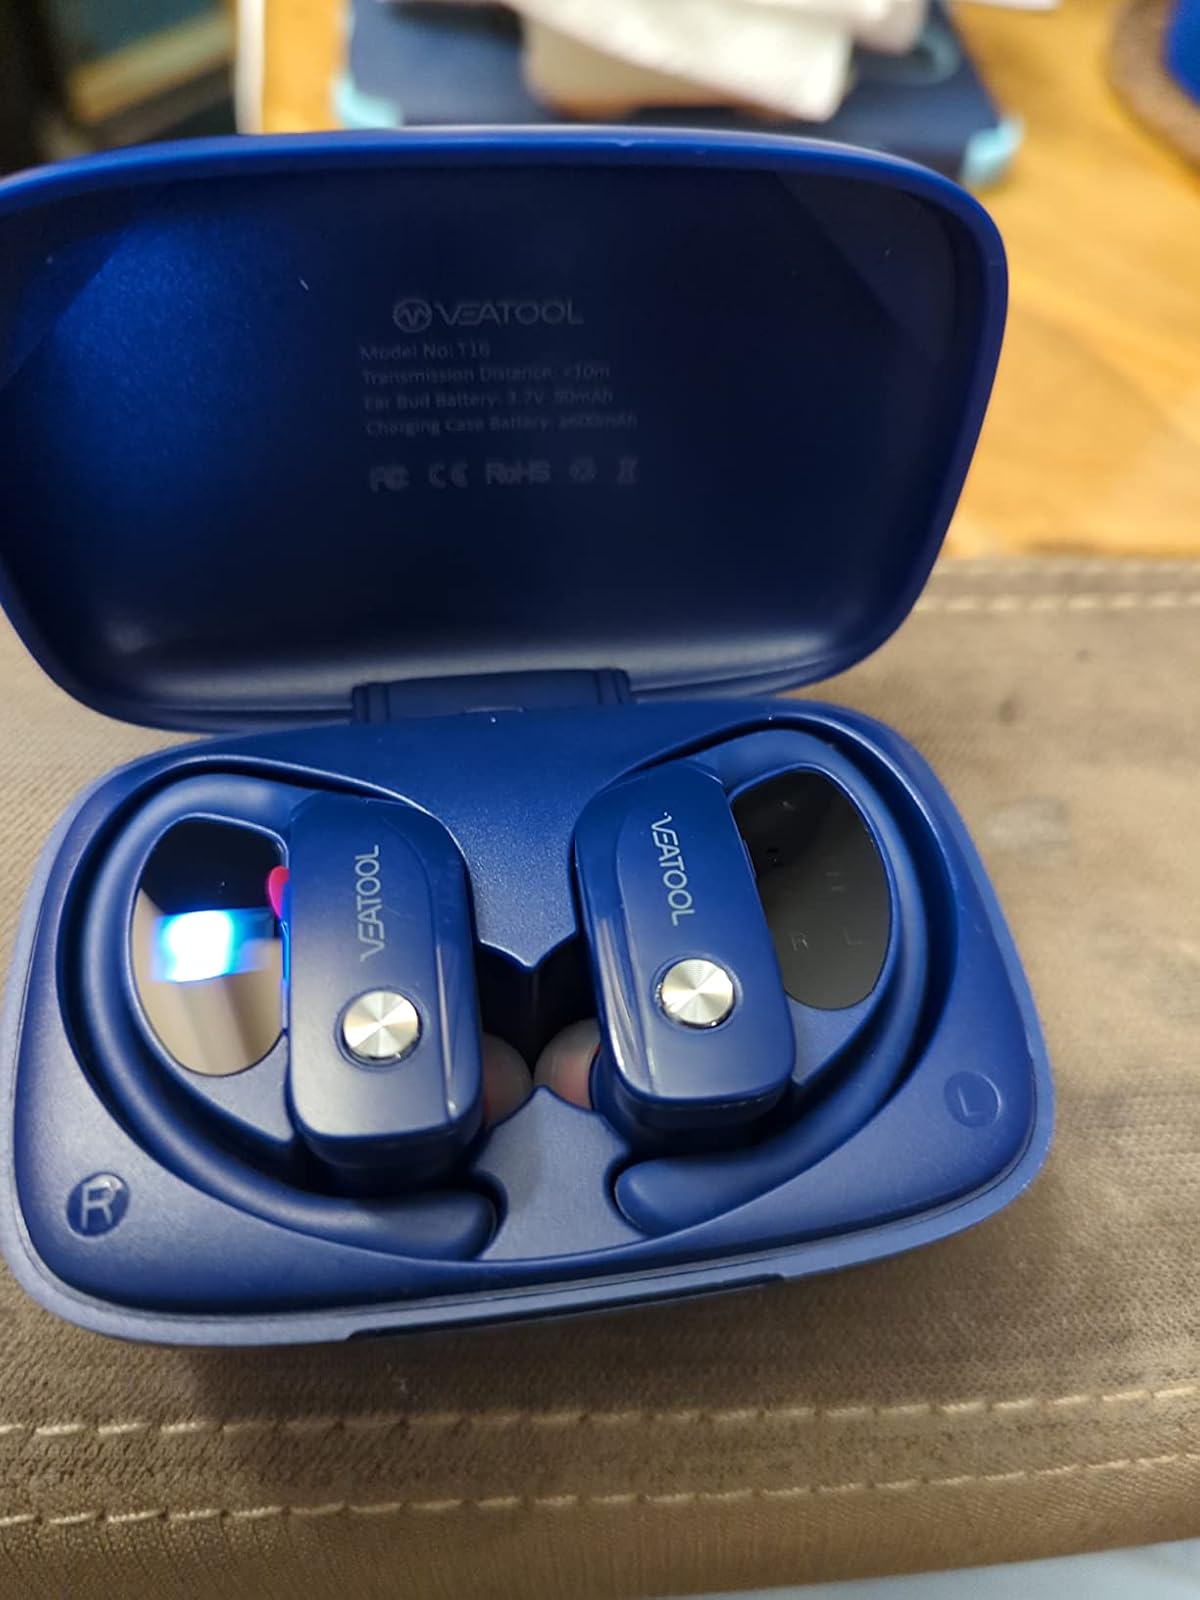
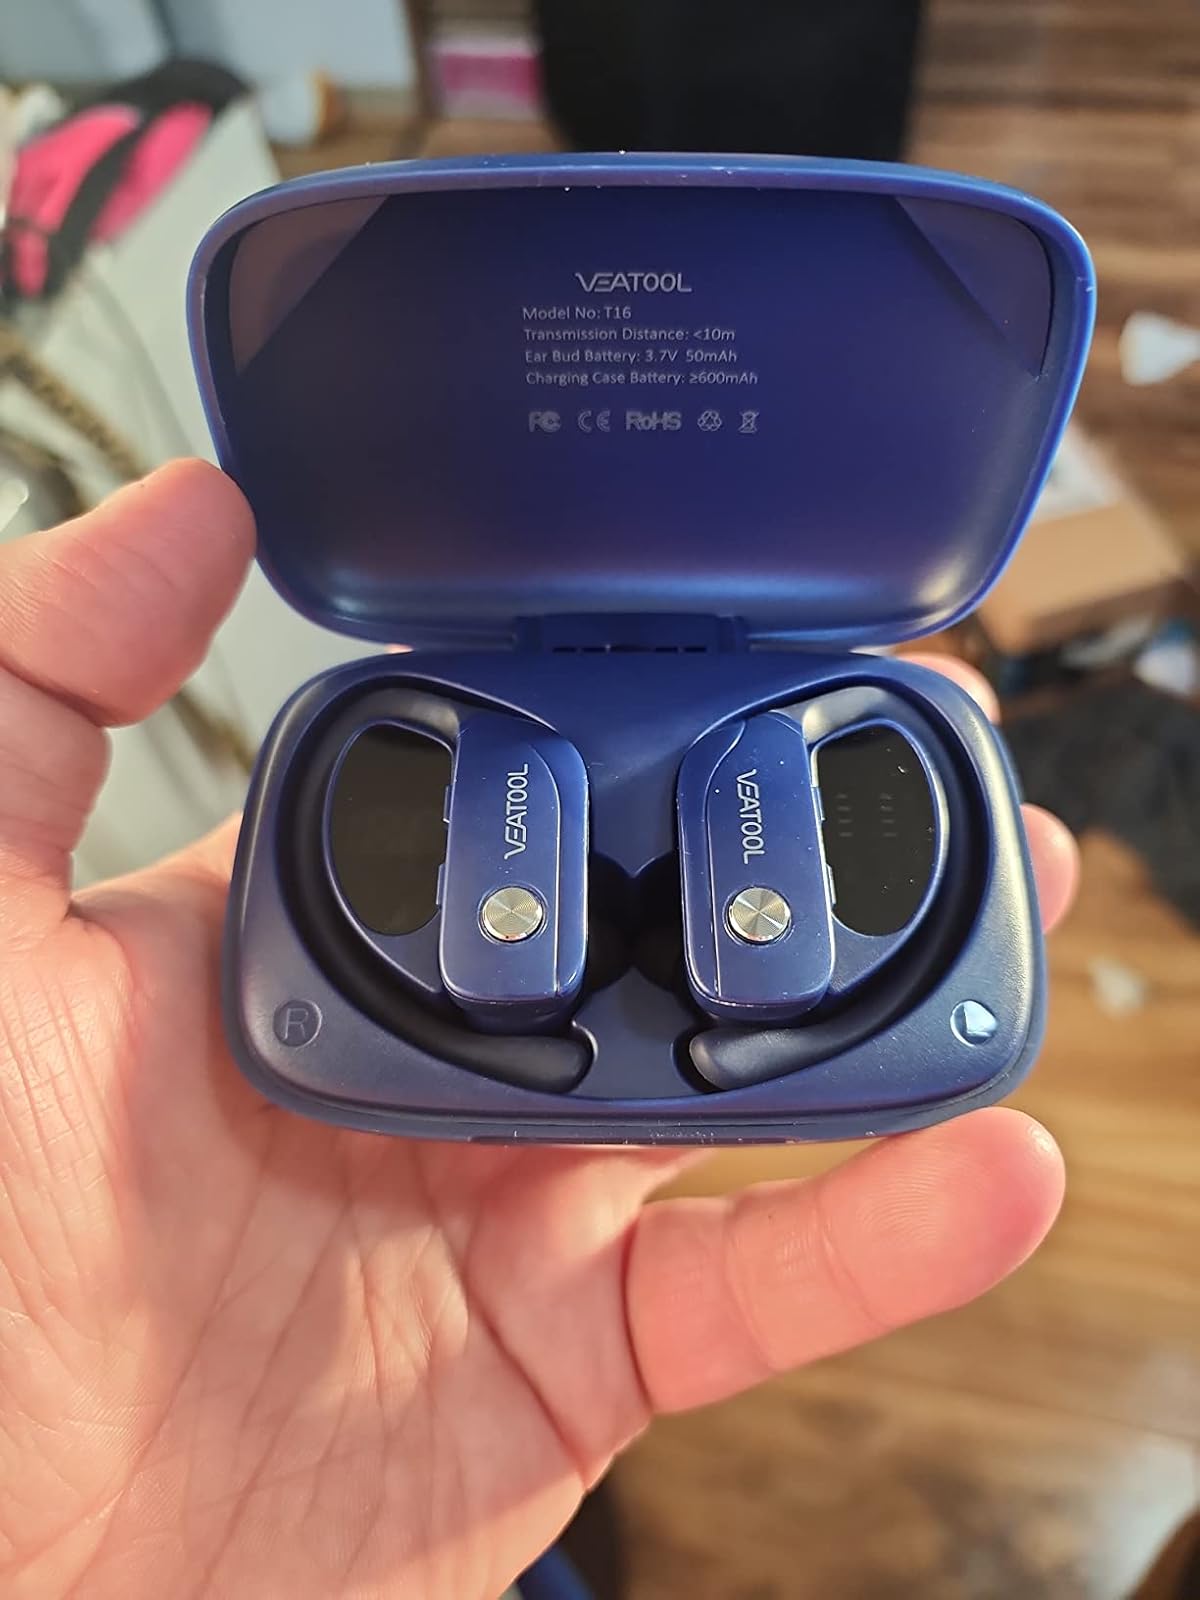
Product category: earbuds
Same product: yes